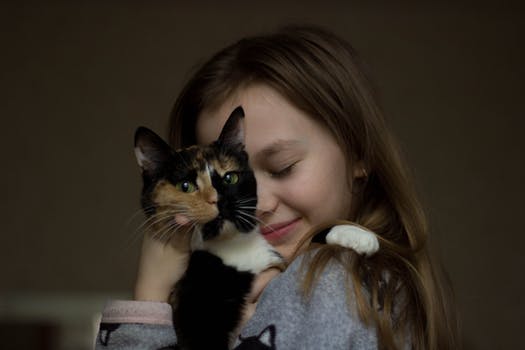
Label: No Watermark